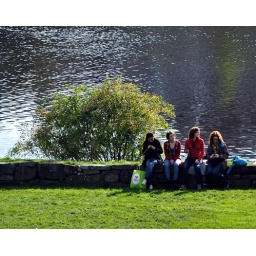
Marinen, the green area between Nidarosdomen cathedral and Nidelven river in Trondheim.